Aeglagh Vannin

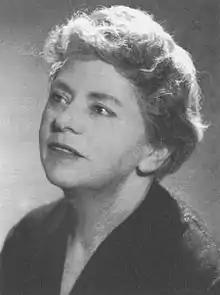
Mona Douglas

Aelagh Vannin visited England and Ireland numerous times in order to perform their Manx dances for other folk dance groups. They also made several trips to Dublin in order to be recorded for Irish television and radio. The children organised fundraising activities such as chopping firewood or making and selling toffee in order to cover their expenses.